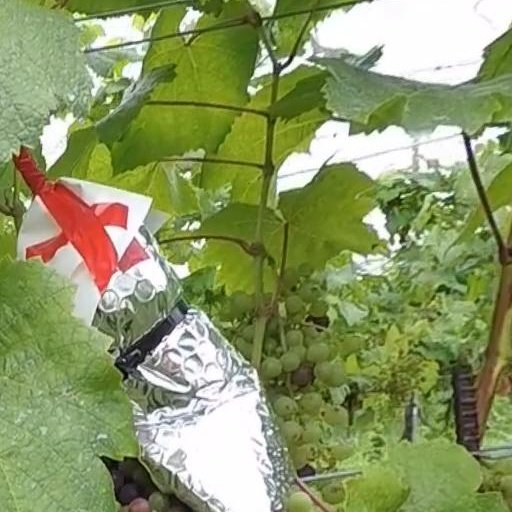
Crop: grape